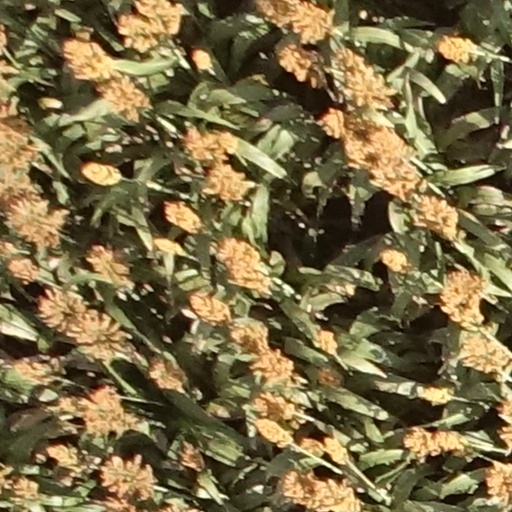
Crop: sorghum